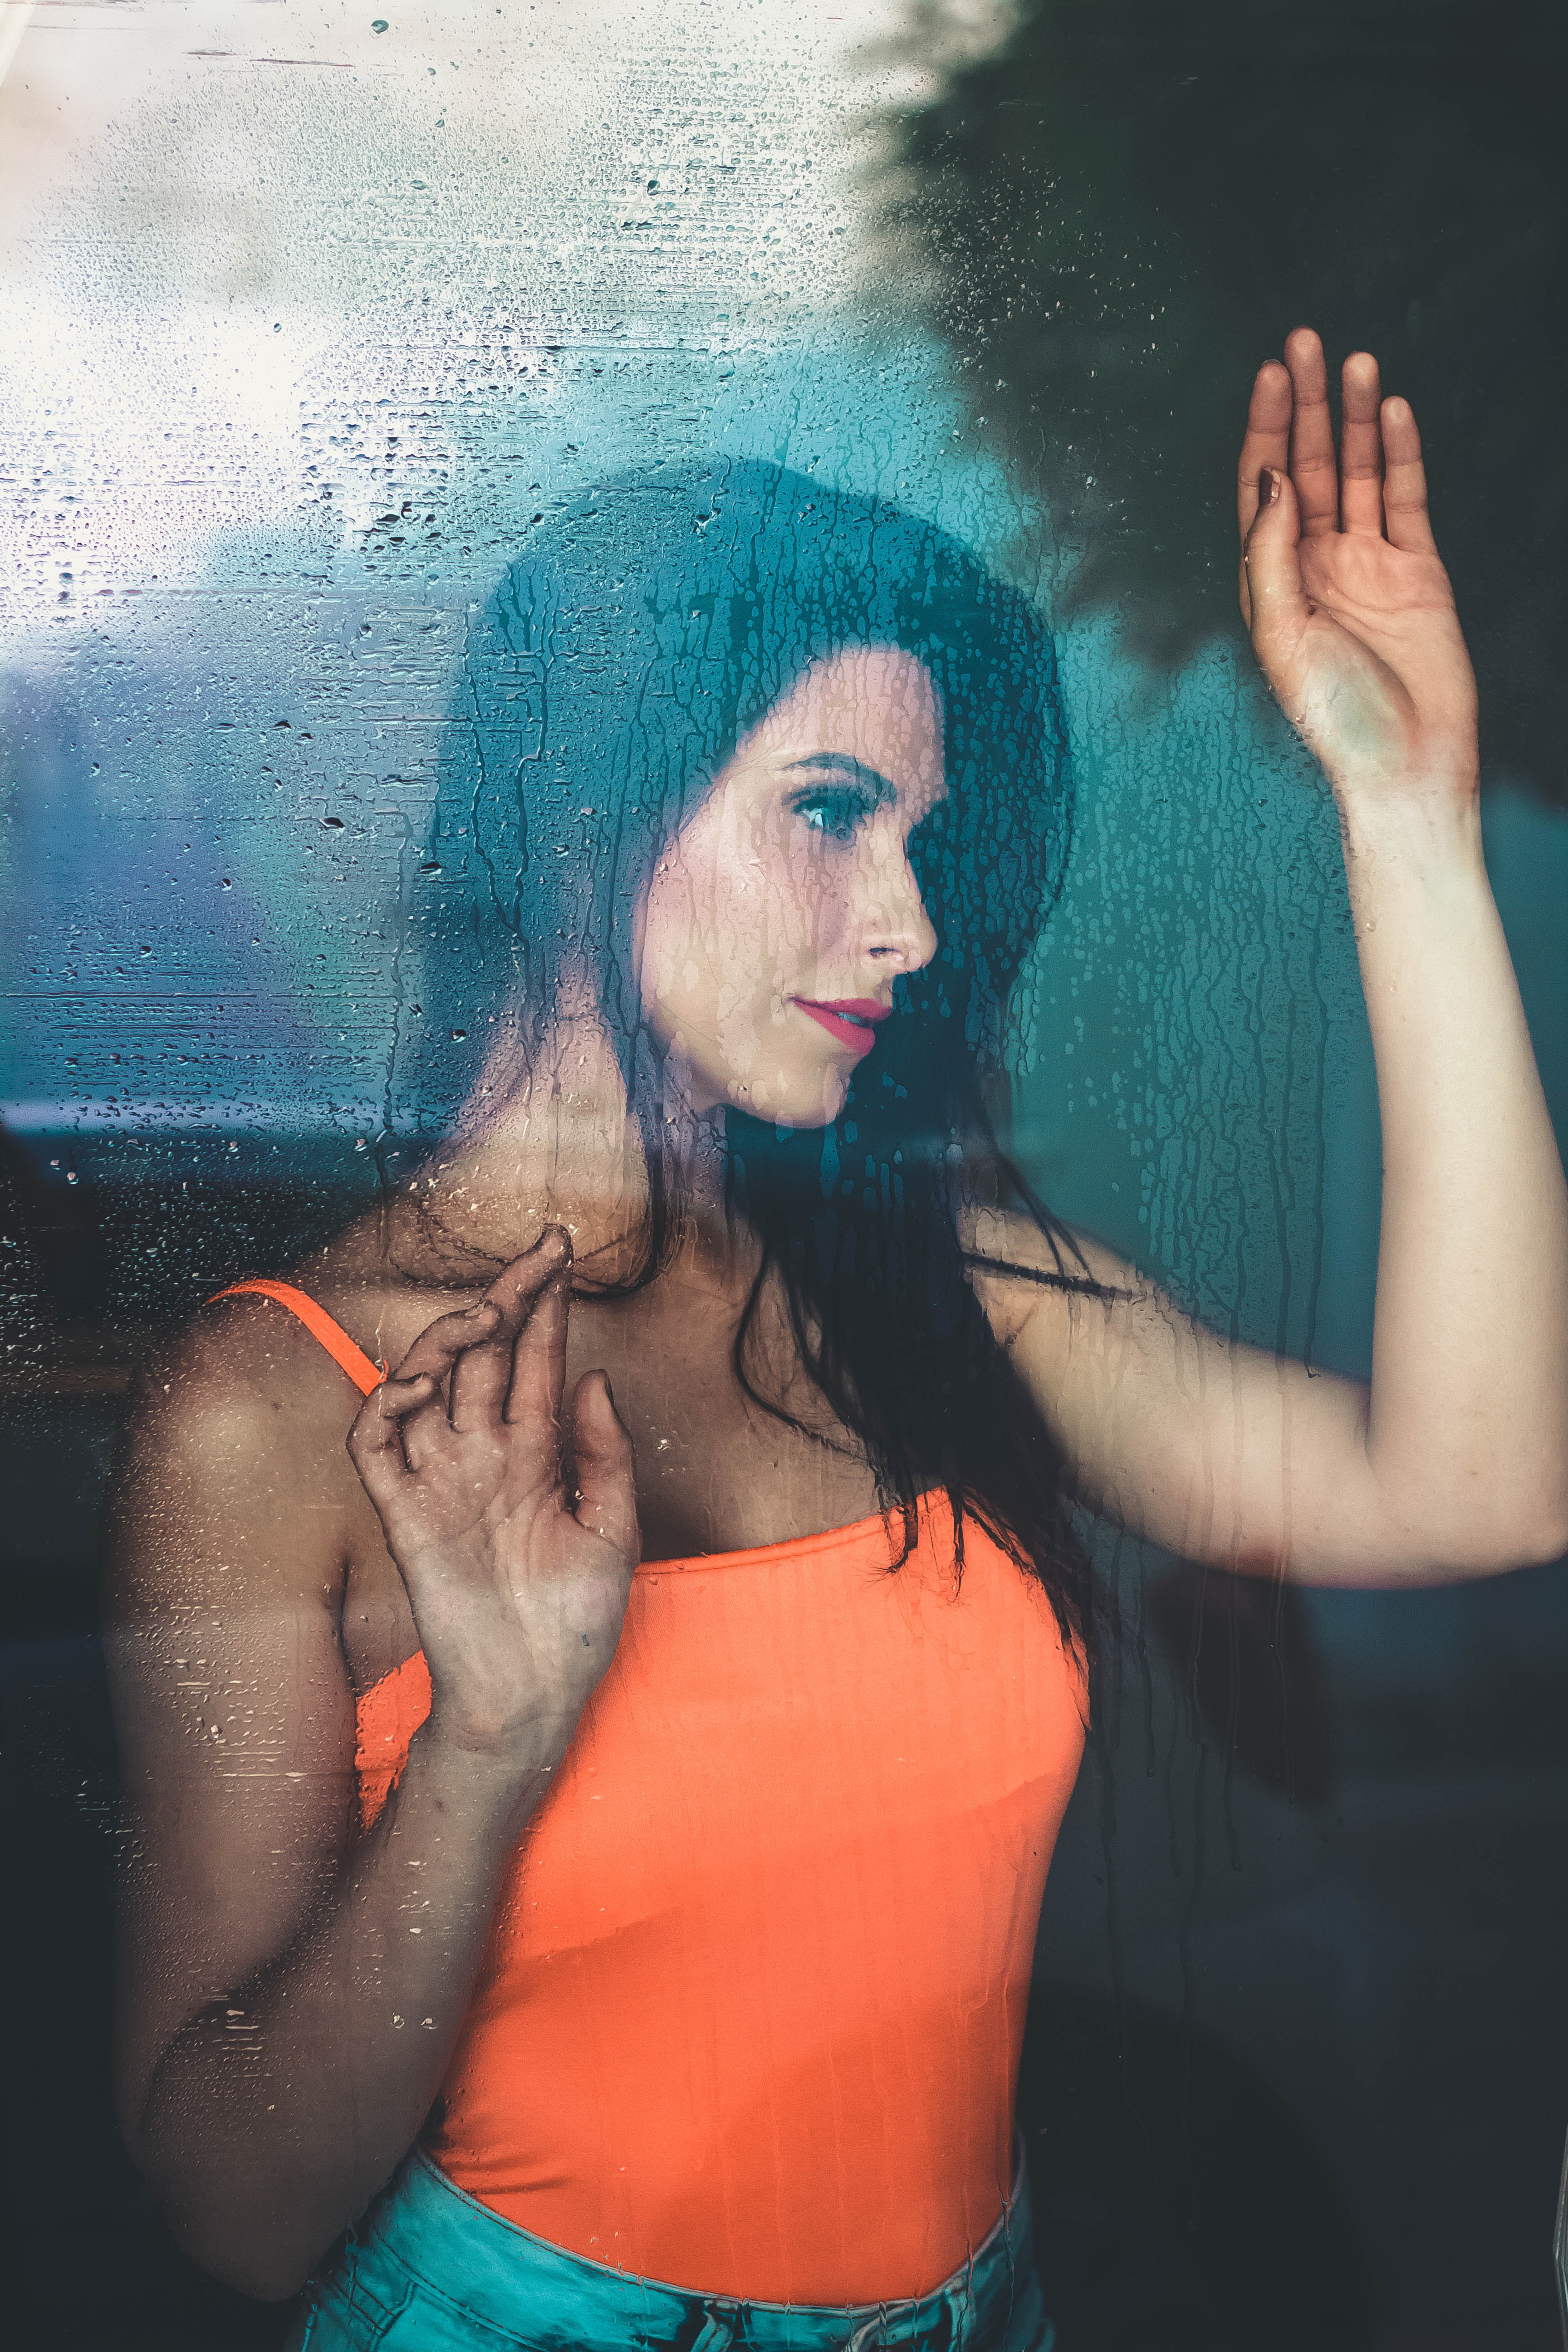
blue, turquoise, beauty, cool, teal, human, photography, hand, photo shoot, black hair, long hair, art, flesh, model